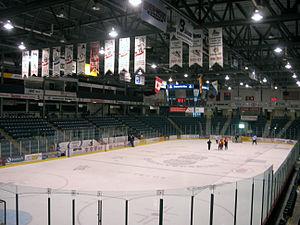
Le Centre régional K.C. Irving est un complexe sportif situé dans la ville de Bathurst, au Nouveau-Brunswick. L'aréna accueille le Titan d'Acadie-Bathurst, une équipe de hockey de la LHJMQ. Il est nommé en l'honneur de l'homme d'affaires Kenneth Colin Irving. Ouvert en septembre 1996 et construit au coût de 21 millions de dollars, le centre KC Irving est le plus grand aréna de la région acadienne, au nord du Nouveau-Brunswick.
Le Titan d'Acadie-Bathurst est une franchise de hockey sur glace junior qui évolue dans une des ligues de la Ligue canadienne de hockey, la Ligue de hockey junior majeur du Québec.